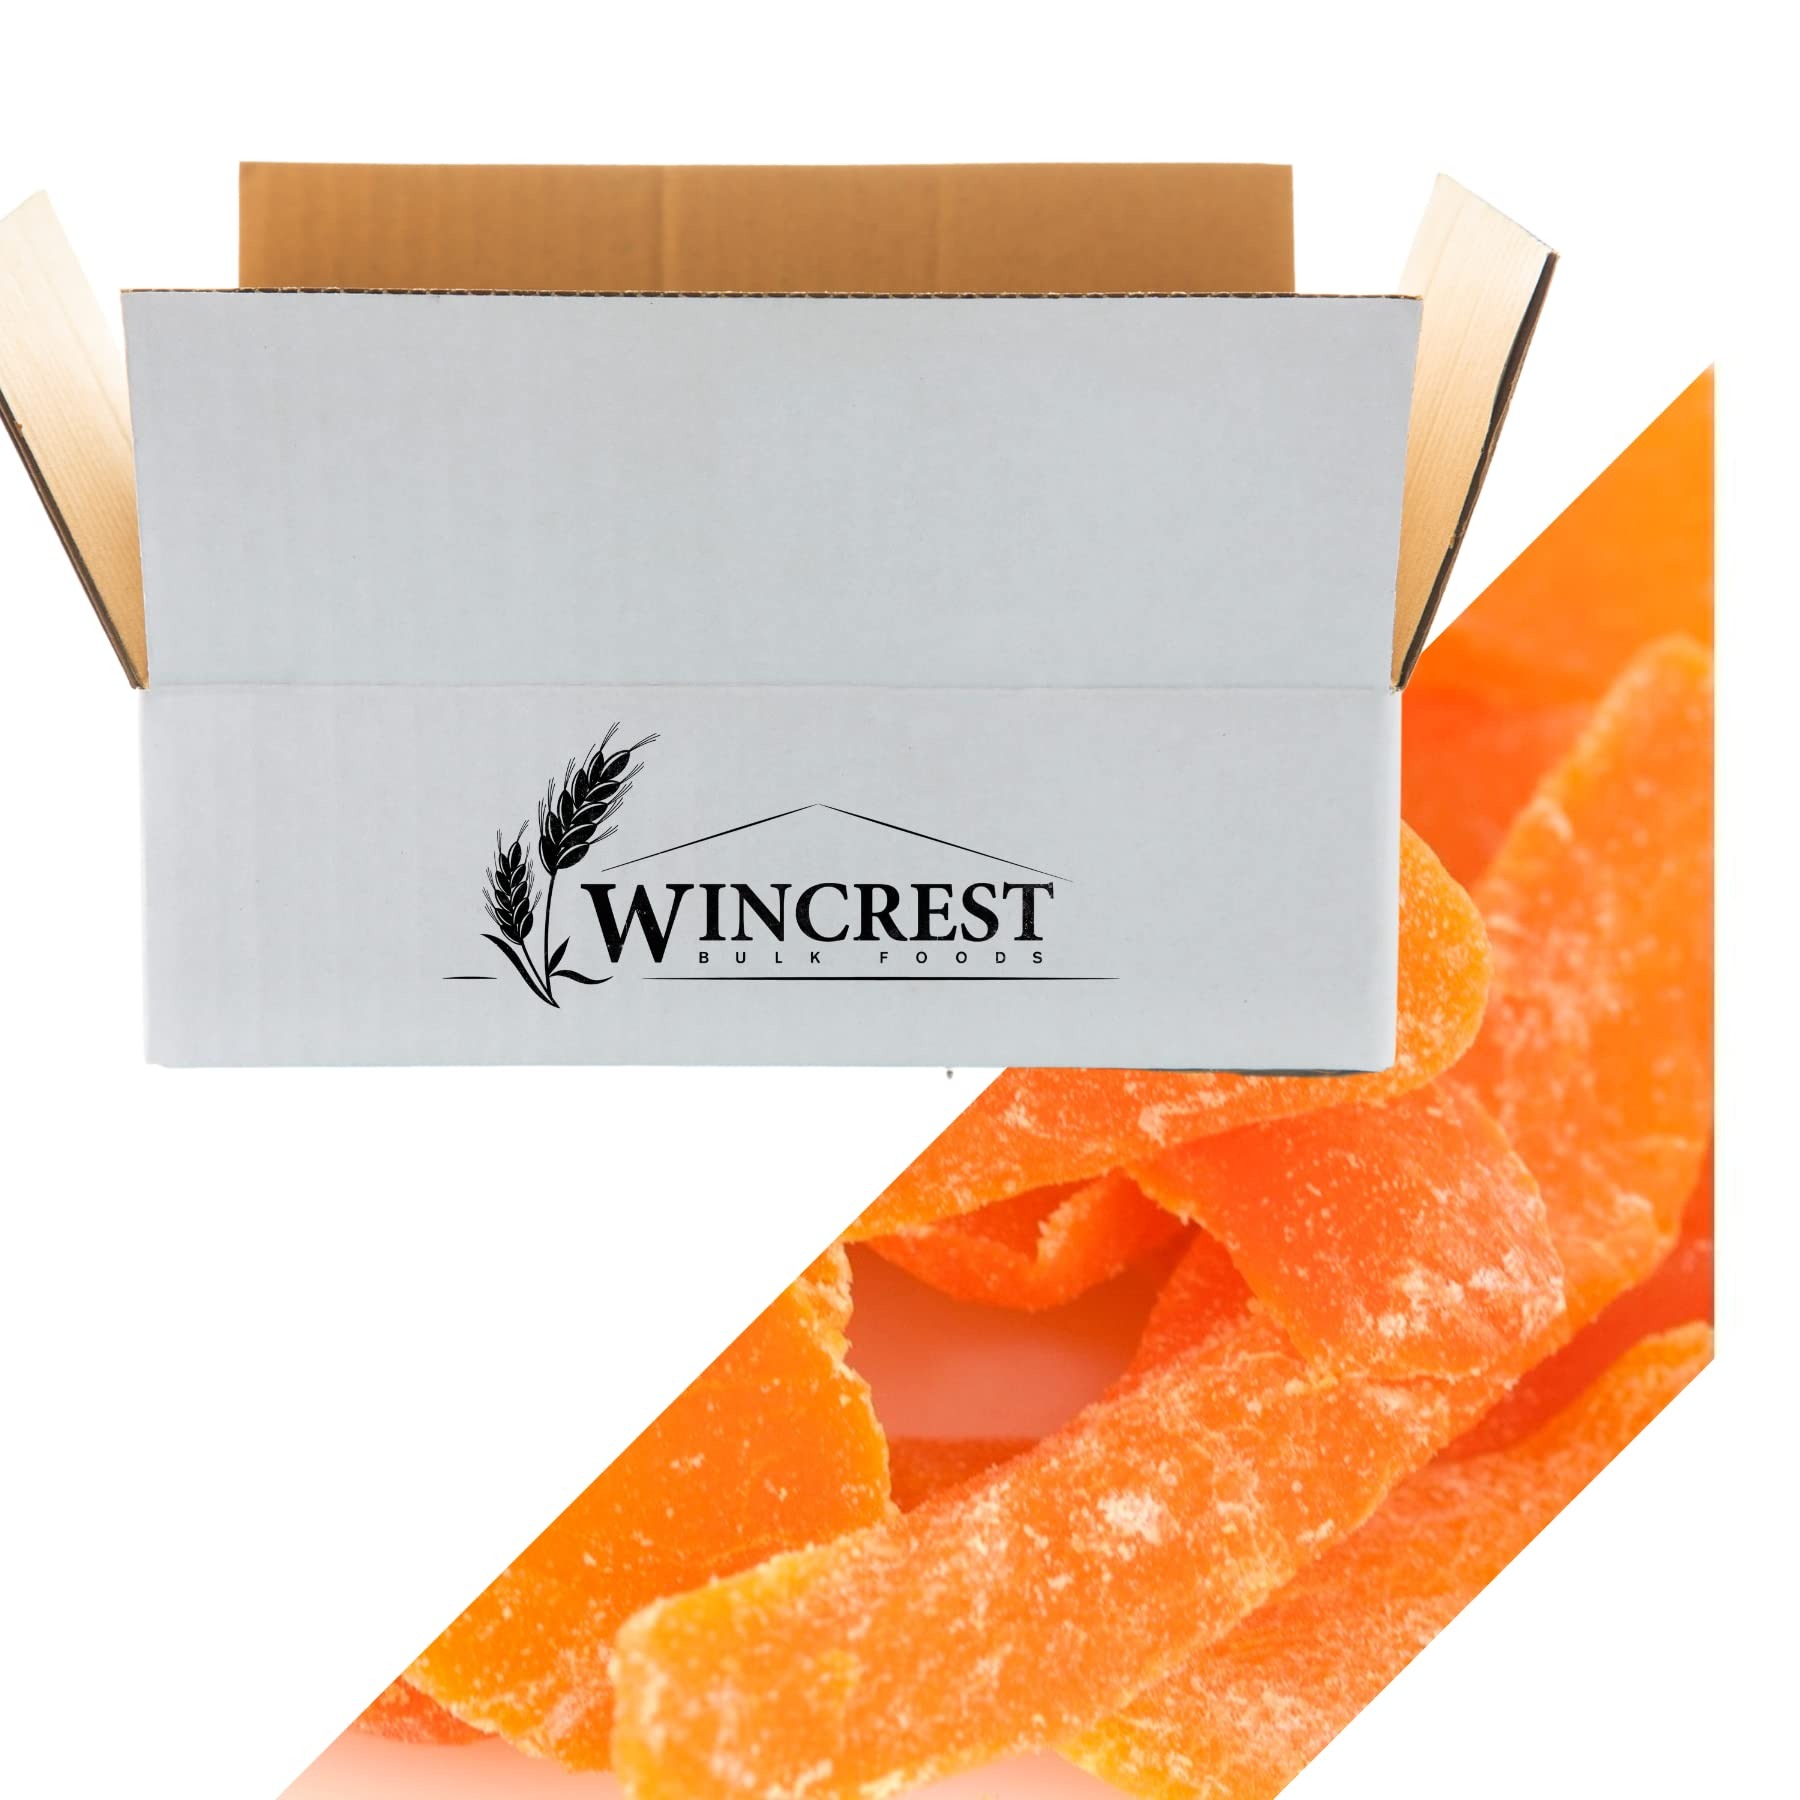
Item Name: WinCrest Bulk Dried Mango Slices (Sweetened) - 5 Lb Case
Bullet Point 1: Sweet dried Mango Slices will give you the taste of the tropics!
Bullet Point 2: This dried fruit is perfect for snacking and makes an exotic garnish for refreshing tropical smoothies.
Bullet Point 3: Try pairing it with a slice of pineapple for a truly tropical treat.
Bullet Point 4: 5 Lb Case - Distributed by WinCrest Bulk Foods
Product Description: Sweet dried Mango Slices will give you the taste of the tropics. This dried fruit is perfect for snacking and makes an exotic garnish for refreshing tropical smoothies. Try pairing it with a slice of pineapple for a truly tropical treat.
Value: 80.0
Unit: Ounce

Price: 32.99